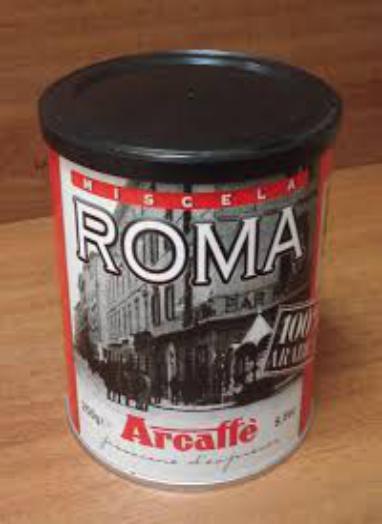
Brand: Arcaffe
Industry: Food